Bogan

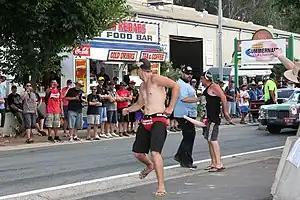
The annual Summernats car festival has been described as "bogan's dream come true".

Some features regularly associated with the bogan stereotype include Anglo-Celtic Australians residing in the outer working class suburbs of larger cities, having teeth that have not had dental care due to cost, having an anti-authoritarian or jingoistic stance, as well as being interested in classic rock music, hoon-driving and excessive alcohol consumption.